Fornebu Line

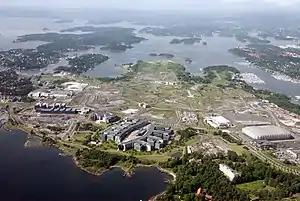
Aerial view of the peninsula

Lysaker Station was the closest railway station to Oslo Airport, Fornebu. From 27 May 1990, SAS and NSB started a cooperation to better the connection between rail and airline services. The project included the station being branded as Lysaker/Fornebu and dedicated shuttle buses running from the station to the airport terminal. NSB changed their scheduled so all InterCity Express and long-distance trains on the Drammen Line started stopping at Lysaker. Oslo Sporveier and the Norwegian National Rail Administration launched a proposal for a tram-train service in 1997, largely inspired by the Karlsruhe model. The last plane departed from Fornebu on 7 October 1998.